Carl Giers

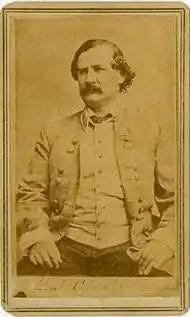
Benjamin F. Cheatham, photographed by Giers c. 1860

During the Civil War, Giers photographed both Confederate and Union soldiers. After the Union Army occupied Nashville in early 1862, Giers was given a pass to move about freely in the city, and to travel outside the city. By October 1863, he had moved to a new gallery on Union Street, selling his old gallery to Thomas Farquar Saltsman. In late 1865, Giers became a founding member of the German Union Committee, which cooperated with the American Central Union Committee to "secure the election of competent and uncompromising Union men to the offices of the State."